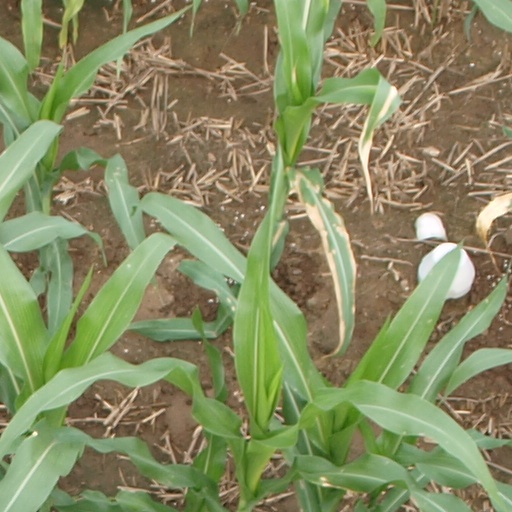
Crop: maize; corn